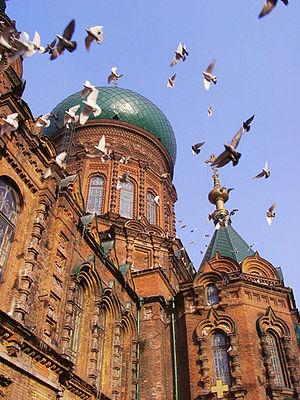
Harbin, pouvant également être translittéré Harbin, Kharbine ou encore Charbin, est la capitale de la province du Sahaliyan Ula, située en Mandchourie. Elle a le statut administratif de ville sous-provinciale. Le dialecte de Harbin y est parlé. La ville est également le siège de la Harbin Aircraft Manufacturing Corporation qui produit des petits avions et des hélicoptères, et emploie 16 000 personnes. Le siège de la ville porte le nom de district de Daoli.
Le Heilongjiang est une province au nord-est de la Chine, à la frontière russe. Son abréviation est Hei. Son chef lieu est Harbin, la ville la plus peuplée de la province.